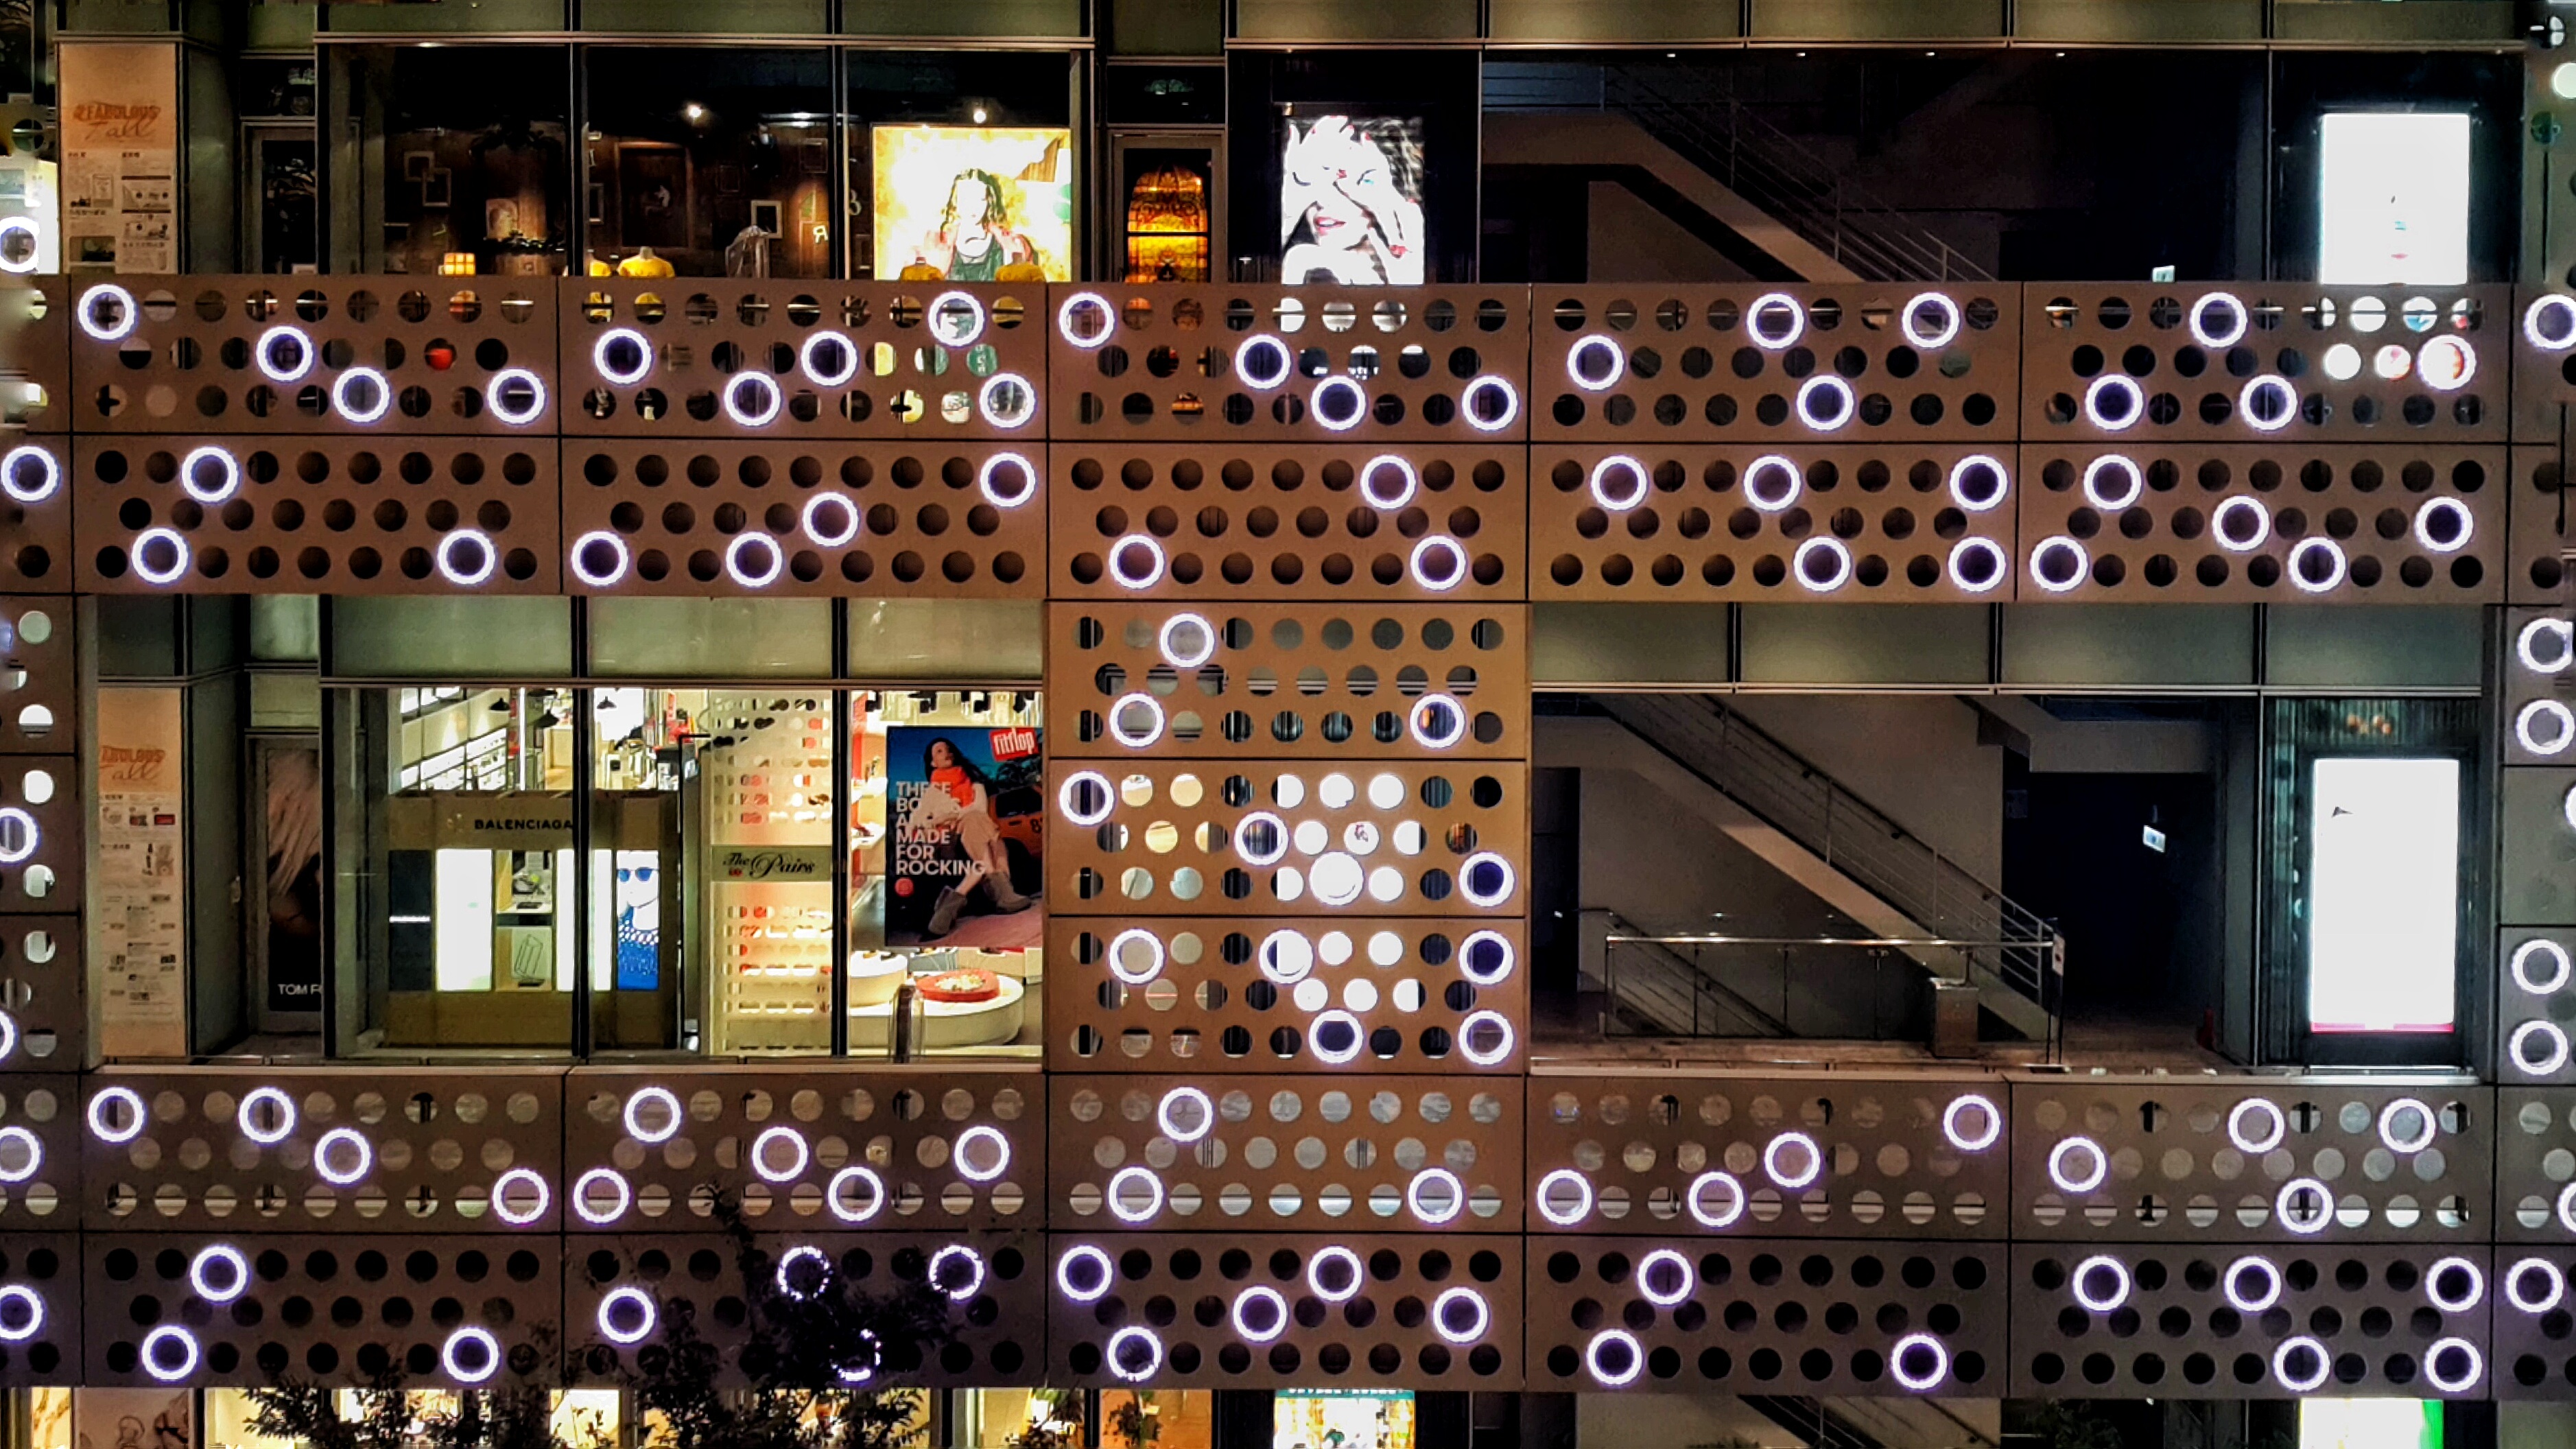
light, building, wall, modern, circle, art, windows, apartments, screenshot, block of flats